Borgund Church (Lærdal)

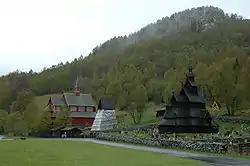
Borgund Church and the neighbouring Borgund Stave Church

The church was built in 1868 to replace the ancient Borgund Stave Church, located right next to it. The new church was consecrated on 28 August 1868 by Pastor Henning Frimann Dahl. The church was built because the old stave church was too small for the parish, so the new church was built and the old one was turned into a museum. Christian Christie designed a new stave church-inspired building and the lead builders were F. Gade and C. Aghte.